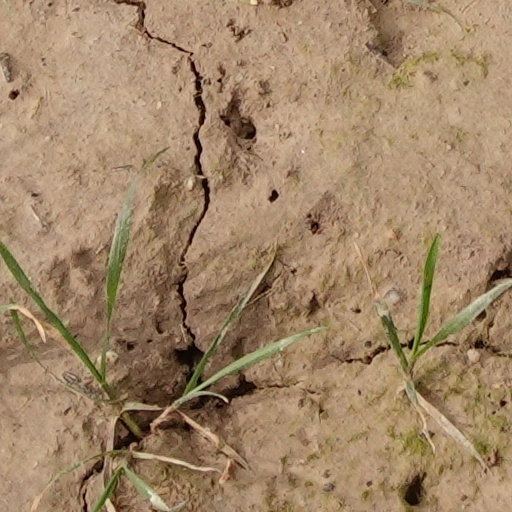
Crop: wheat